New Caledonia

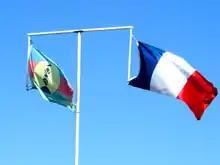
Flags side by side on the same pole, Nouméa, March 2011

In 1864, nickel was discovered on the banks of the Diahot River; with the establishment of the in 1876, mining began in earnest. To work the mines the French imported labourers from neighbouring islands and from the New Hebrides, and later from Japan, the Dutch East Indies, and French Indochina. The French government also attempted to encourage European immigration, without much success.